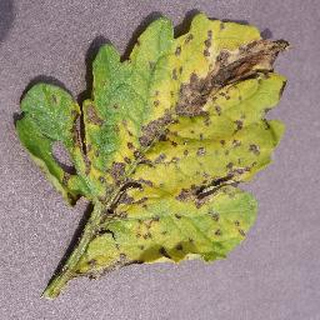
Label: tomato_septoria_leaf_spot